2020–21 First Professional Football League (Bulgaria)

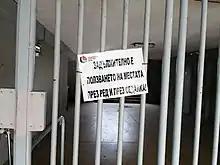
A sign at the Vasil Levski National Stadium urging fans to be mindful of the need for social distancing

Two Ludogorets Razgrad players tested positive for coronavirus just prior to the beginning of the championship. In September 2020, the whole Etar team was initially quarantined by the regional health authorities in Veliko Tarnovo after 5 footballers' and 2 staff members' PCR tests indicated that they were infected, but the match against Lokomotiv eventually went ahead without the date being changed. The fixture between Arda and Ludogorets Razgrad that was to be held on 4 October 2020 was postponed after more than 10 footballers' tests from the Kardzhali team (as well as a trainer) returned positive results. In late October 2020, Slavia also saw multiple footballers testing positive for COVID-19. In early November 2020, four Levski Sofia players were reported to have the infection. Prior to the start of the November international window, 12 Ludogorets footballers from both the first and the second teams as well as additional Levski Sofia players from the senior and junior rosters were diagnosed with the virus, bringing the total number of infected at the latter club to 16. This caused some of the players to miss out on national team call-ups and led to the postponement of Ludogorets' Bulgarian Cup match against Sportist Svoge and Levski Sofia's league game against Lokomotiv Plovdiv. Beroe also saw cases of coronavirus among its players. After initially given the green light to be held on the planned date, The Eternal Derby match originally scheduled for 21 November was eventually postponed as well, taking place on 18 December. After reporting a number of COVID-19 cases in July 2020, shortly before the beginning of the championship, CSKA 1948 saw a boom in infections in May 2021, with 11 footballers testing positive, resulting in the postponement of their first game from the championship group against Lokomotiv Plovdiv. CSKA 1948 requested that their match against CSKA Sofia (scheduled to be held on 7 May) is moved to a later date as well, but this was not granted by the Football Union. After CSKA 1948 did not show up for the game, on 10 May CSKA Sofia were awarded a 3:0 technical win by the Sports and Technical Commission. However, on 13 May 2021, the same technical body decided to honour CSKA 1948's appeal, also taking into account the dissatisfaction voiced by Lokomotiv Plovdiv due to competing with CSKA Sofia for the second place in the league standings, and rescheduled the game for 22 May 2021. Vaccinations among footballers and staff began in March 2021.